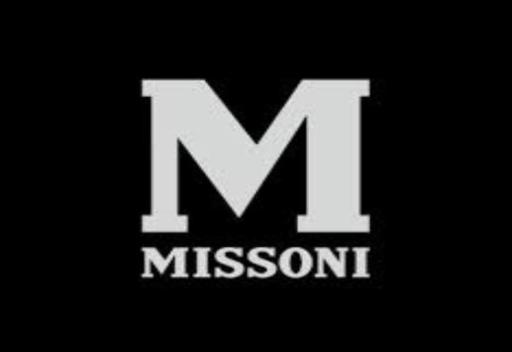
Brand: missoni
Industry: Clothes